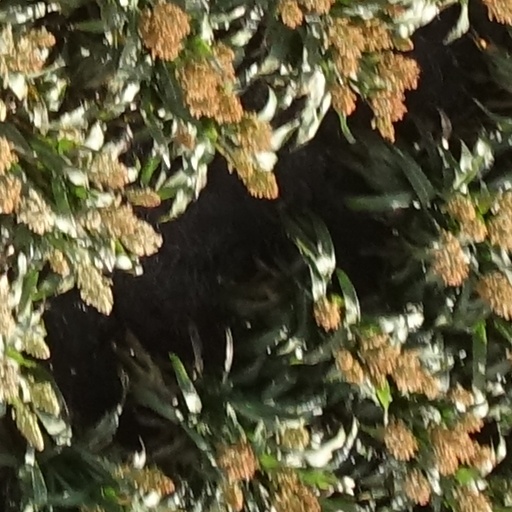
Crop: sorghum